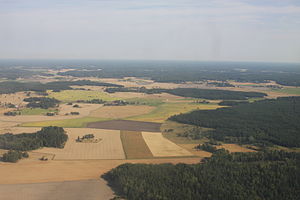
Sigtuna kommun / Byer
Luftfoto af Vasa-Herresta landbrugsområdet øst for Arlanda flyveplads.
Sigtuna kommune ligger i Stockholms län i landskapet Uppland Sverige. Kommunens administrationscenter ligger i byen Märsta. Tidligere var Märsta en selvstændig kommune, men er i nyere tid lagt sammen med Sigtuna. Kommunen har gode landbrugsarealer i det østlige indland øst for vigen Skarven i søen Mälaren, omtrent midt mellem storbyerne Stockholm og Uppsala. I kommunen ligger Stockholm-Arlanda Lufthavn – Stockholms hovedflyveplads i nord.